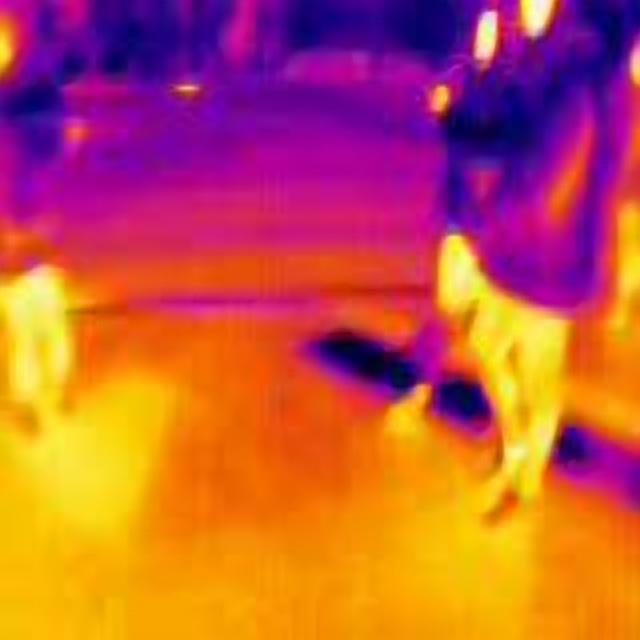
Detected objects:
label: person
label: person
label: person